T-Pop Stage Show

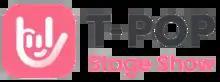

T-POP Stage Show, formerly known as T-POP Stage, is a Thai music program broadcast by Workpoint. It airs live every Saturday at 21:30 ICT. The show features some of the latest and most popular artists who perform on stage. It is broadcast from Workpoint Studio in Bang Phun, Mueang Pathum Thani, Pathum Thani.